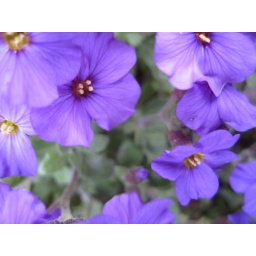
Some flowers we passed walking home from the shops. Purple in the HPAD rainbow challenge.